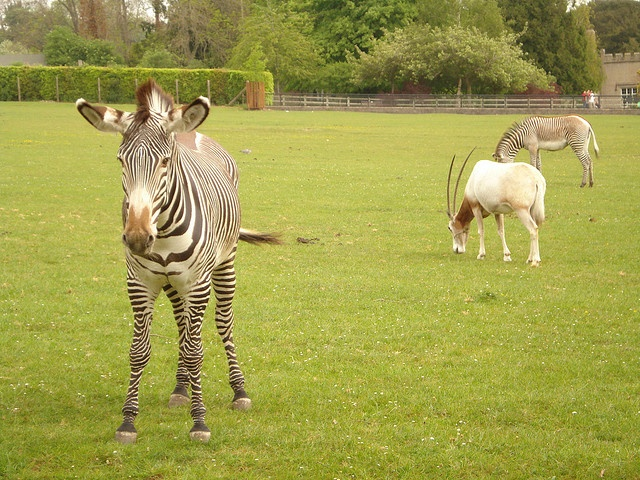
A zebra standing next to an antelope in a field.
Two zebras and an antelope grazing in a grassy field.
A couple different animals are grazing in a field
Two zebras are standing in the middle of a grassy field.
A zebra sits in the grass while other animals are grazing.